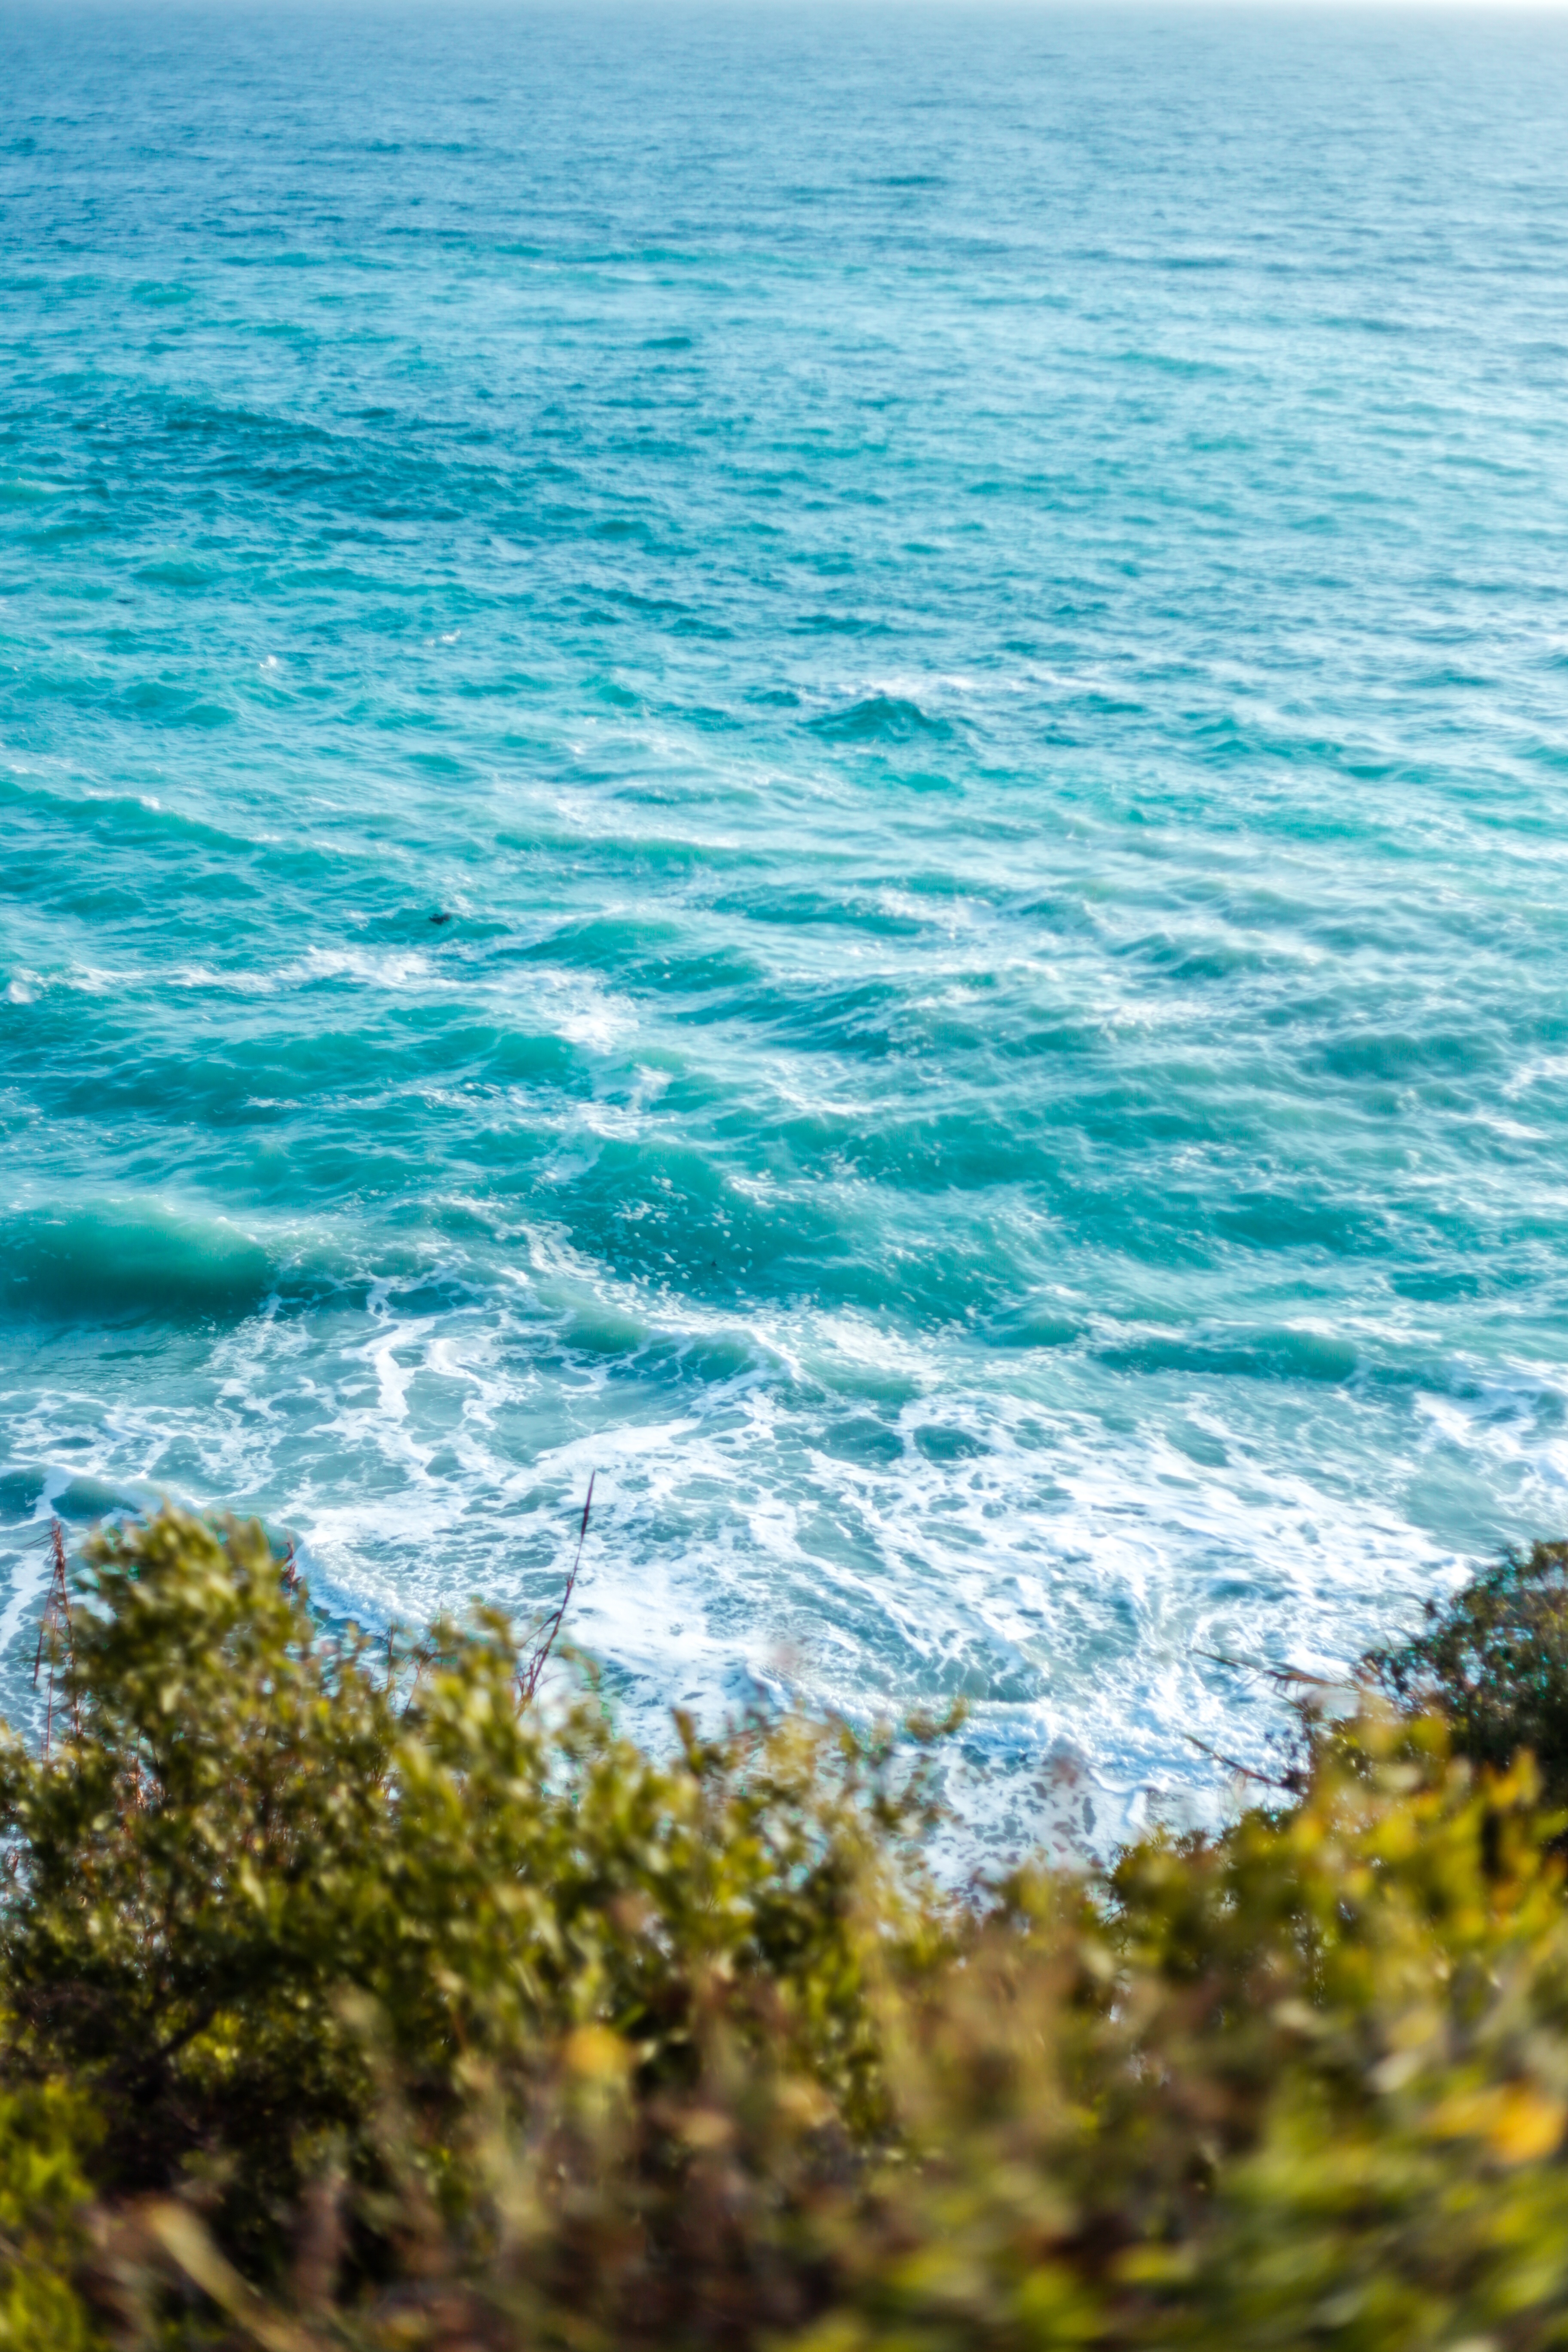
beach, sea, coast, water, rock, ocean, horizon, sky, sunlight, shore, wave, bay, body of water, cape, wind wave